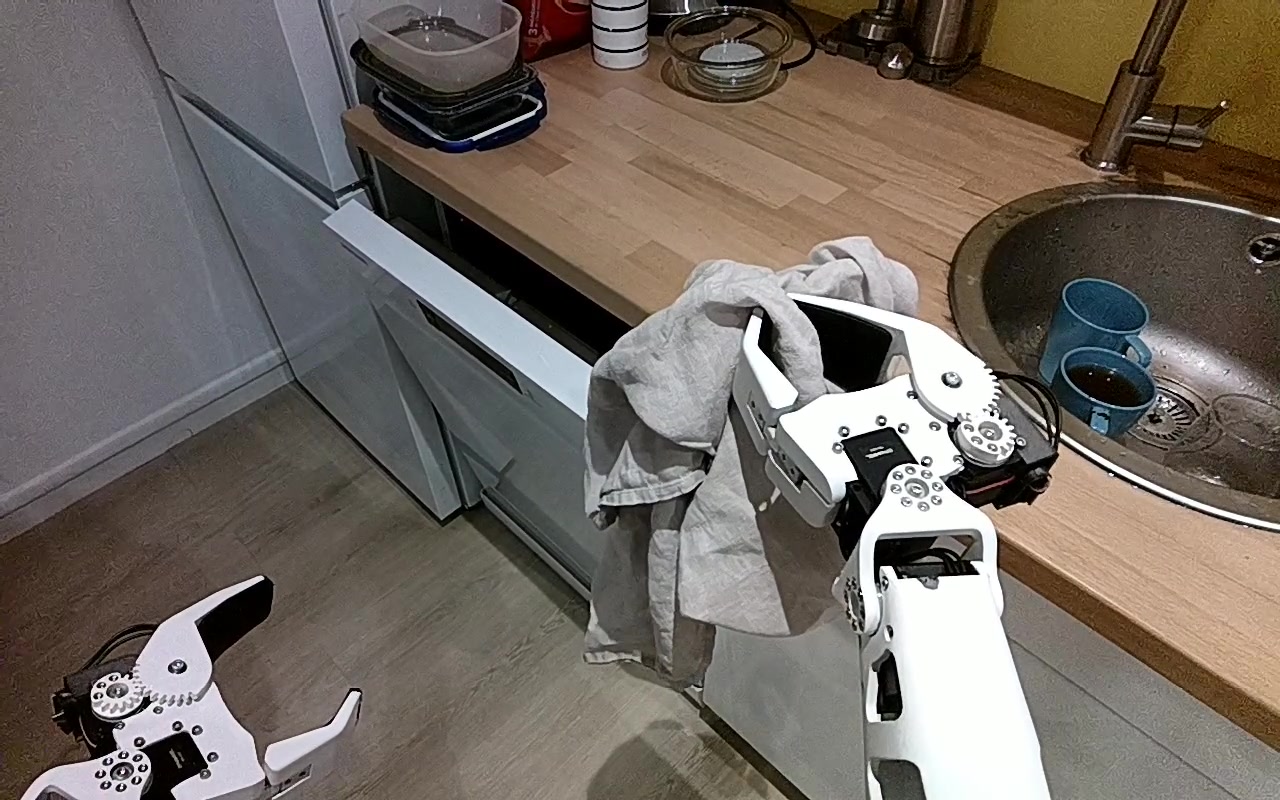
Label: kitchen-counter